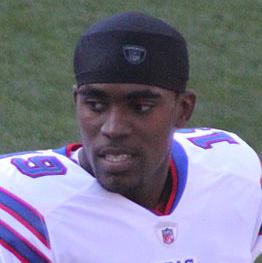
Age: 23